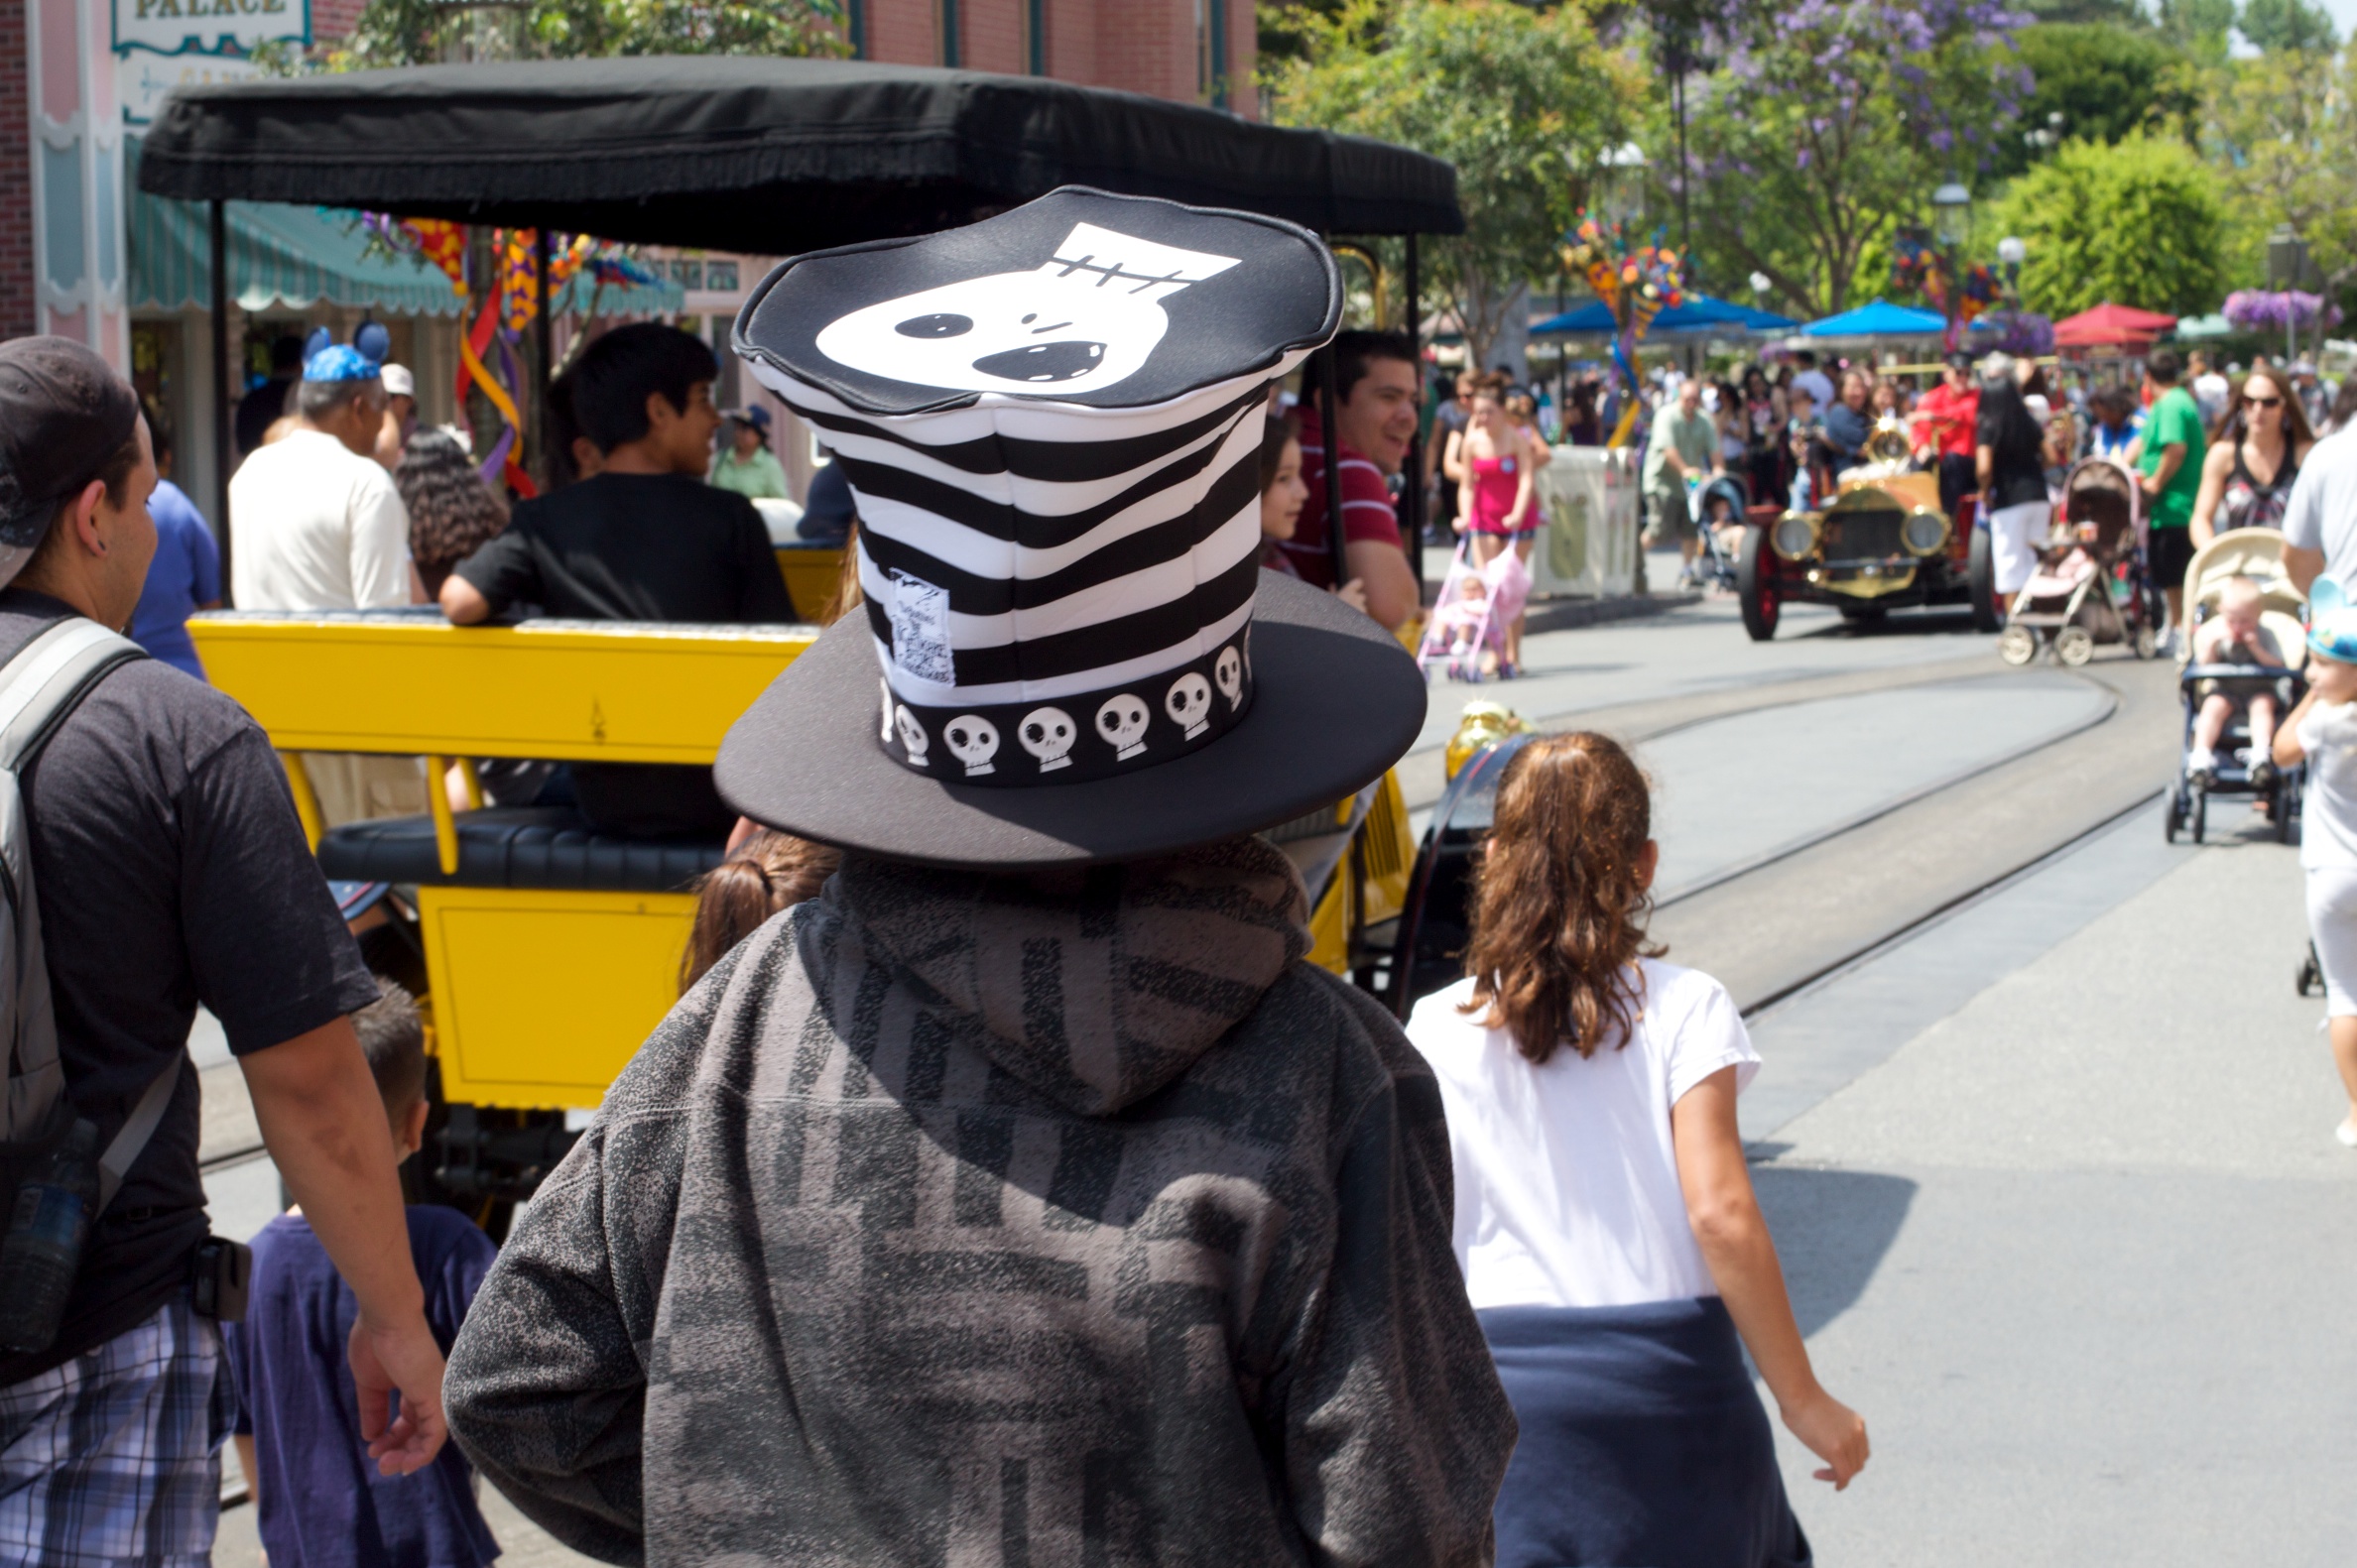
crowd, parade, disney, festival, event, demonstration, nmc2010, photosafari